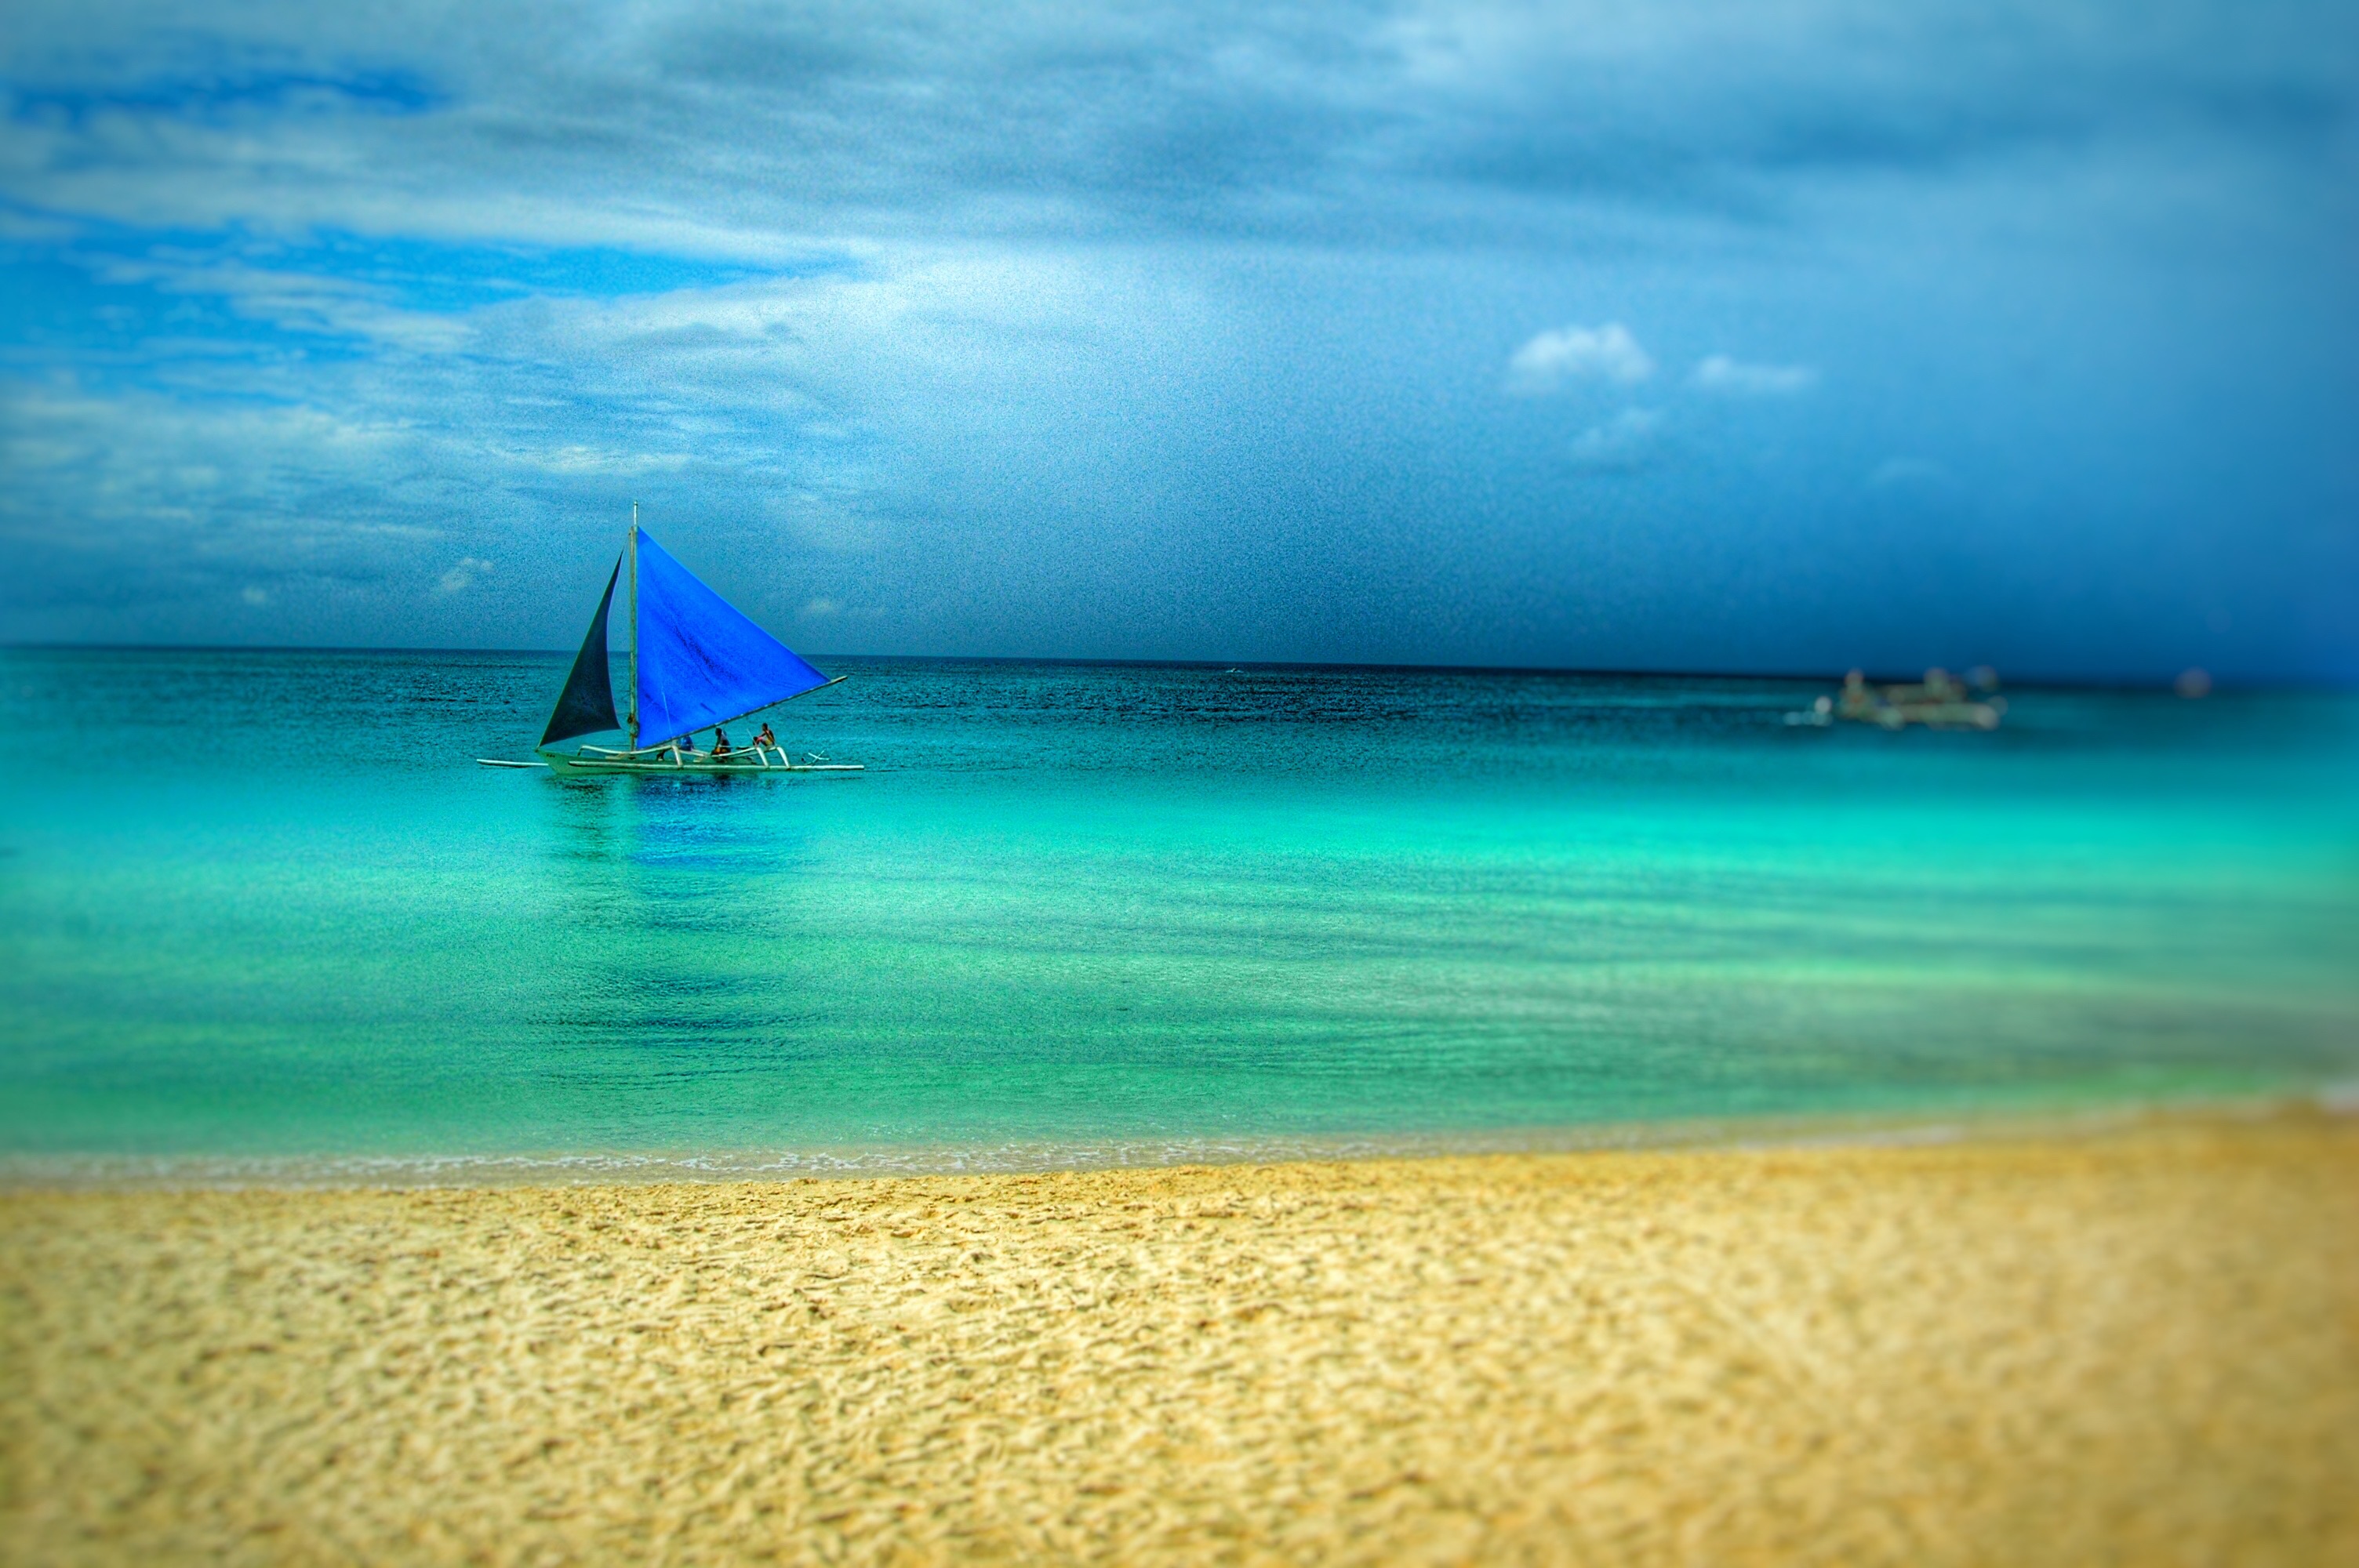
beach, sea, coast, water, sand, ocean, horizon, sky, sunlight, shore, wave, coastline, shoreline, dusk, sailing, seascape, lagoon, calm, bay, island, blue, sailboat, body of water, sail, caribbean, tropics, cape, sail boats, computer wallpaper, wind wave